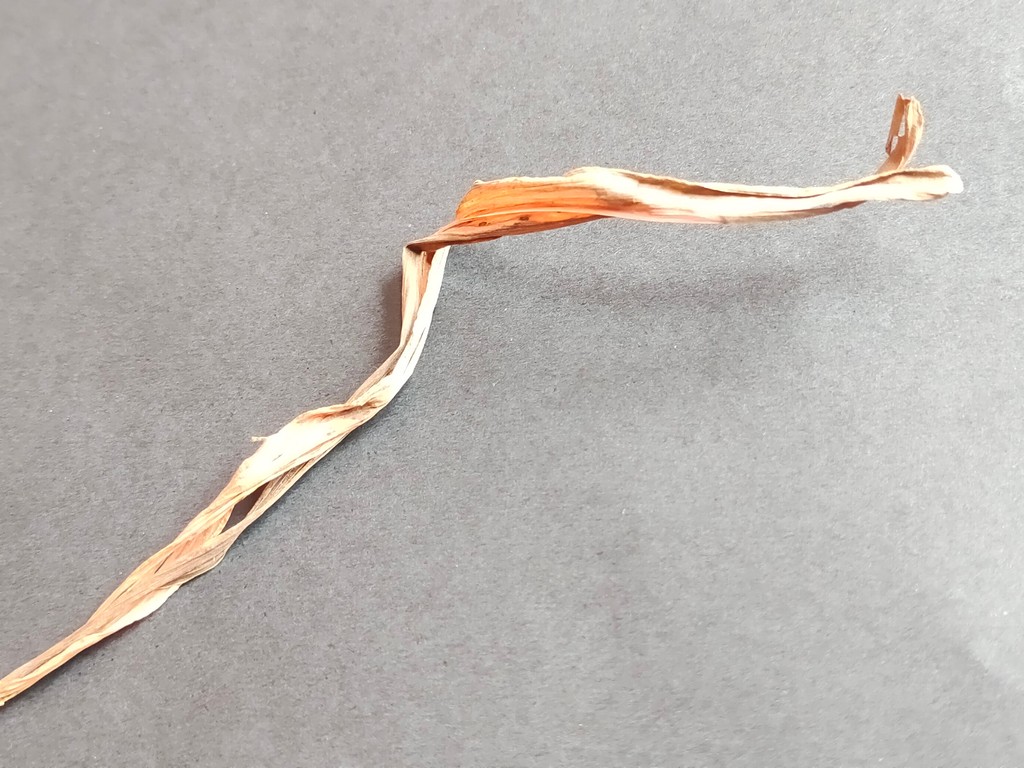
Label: Dried